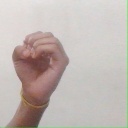
अक्षर: ऊ